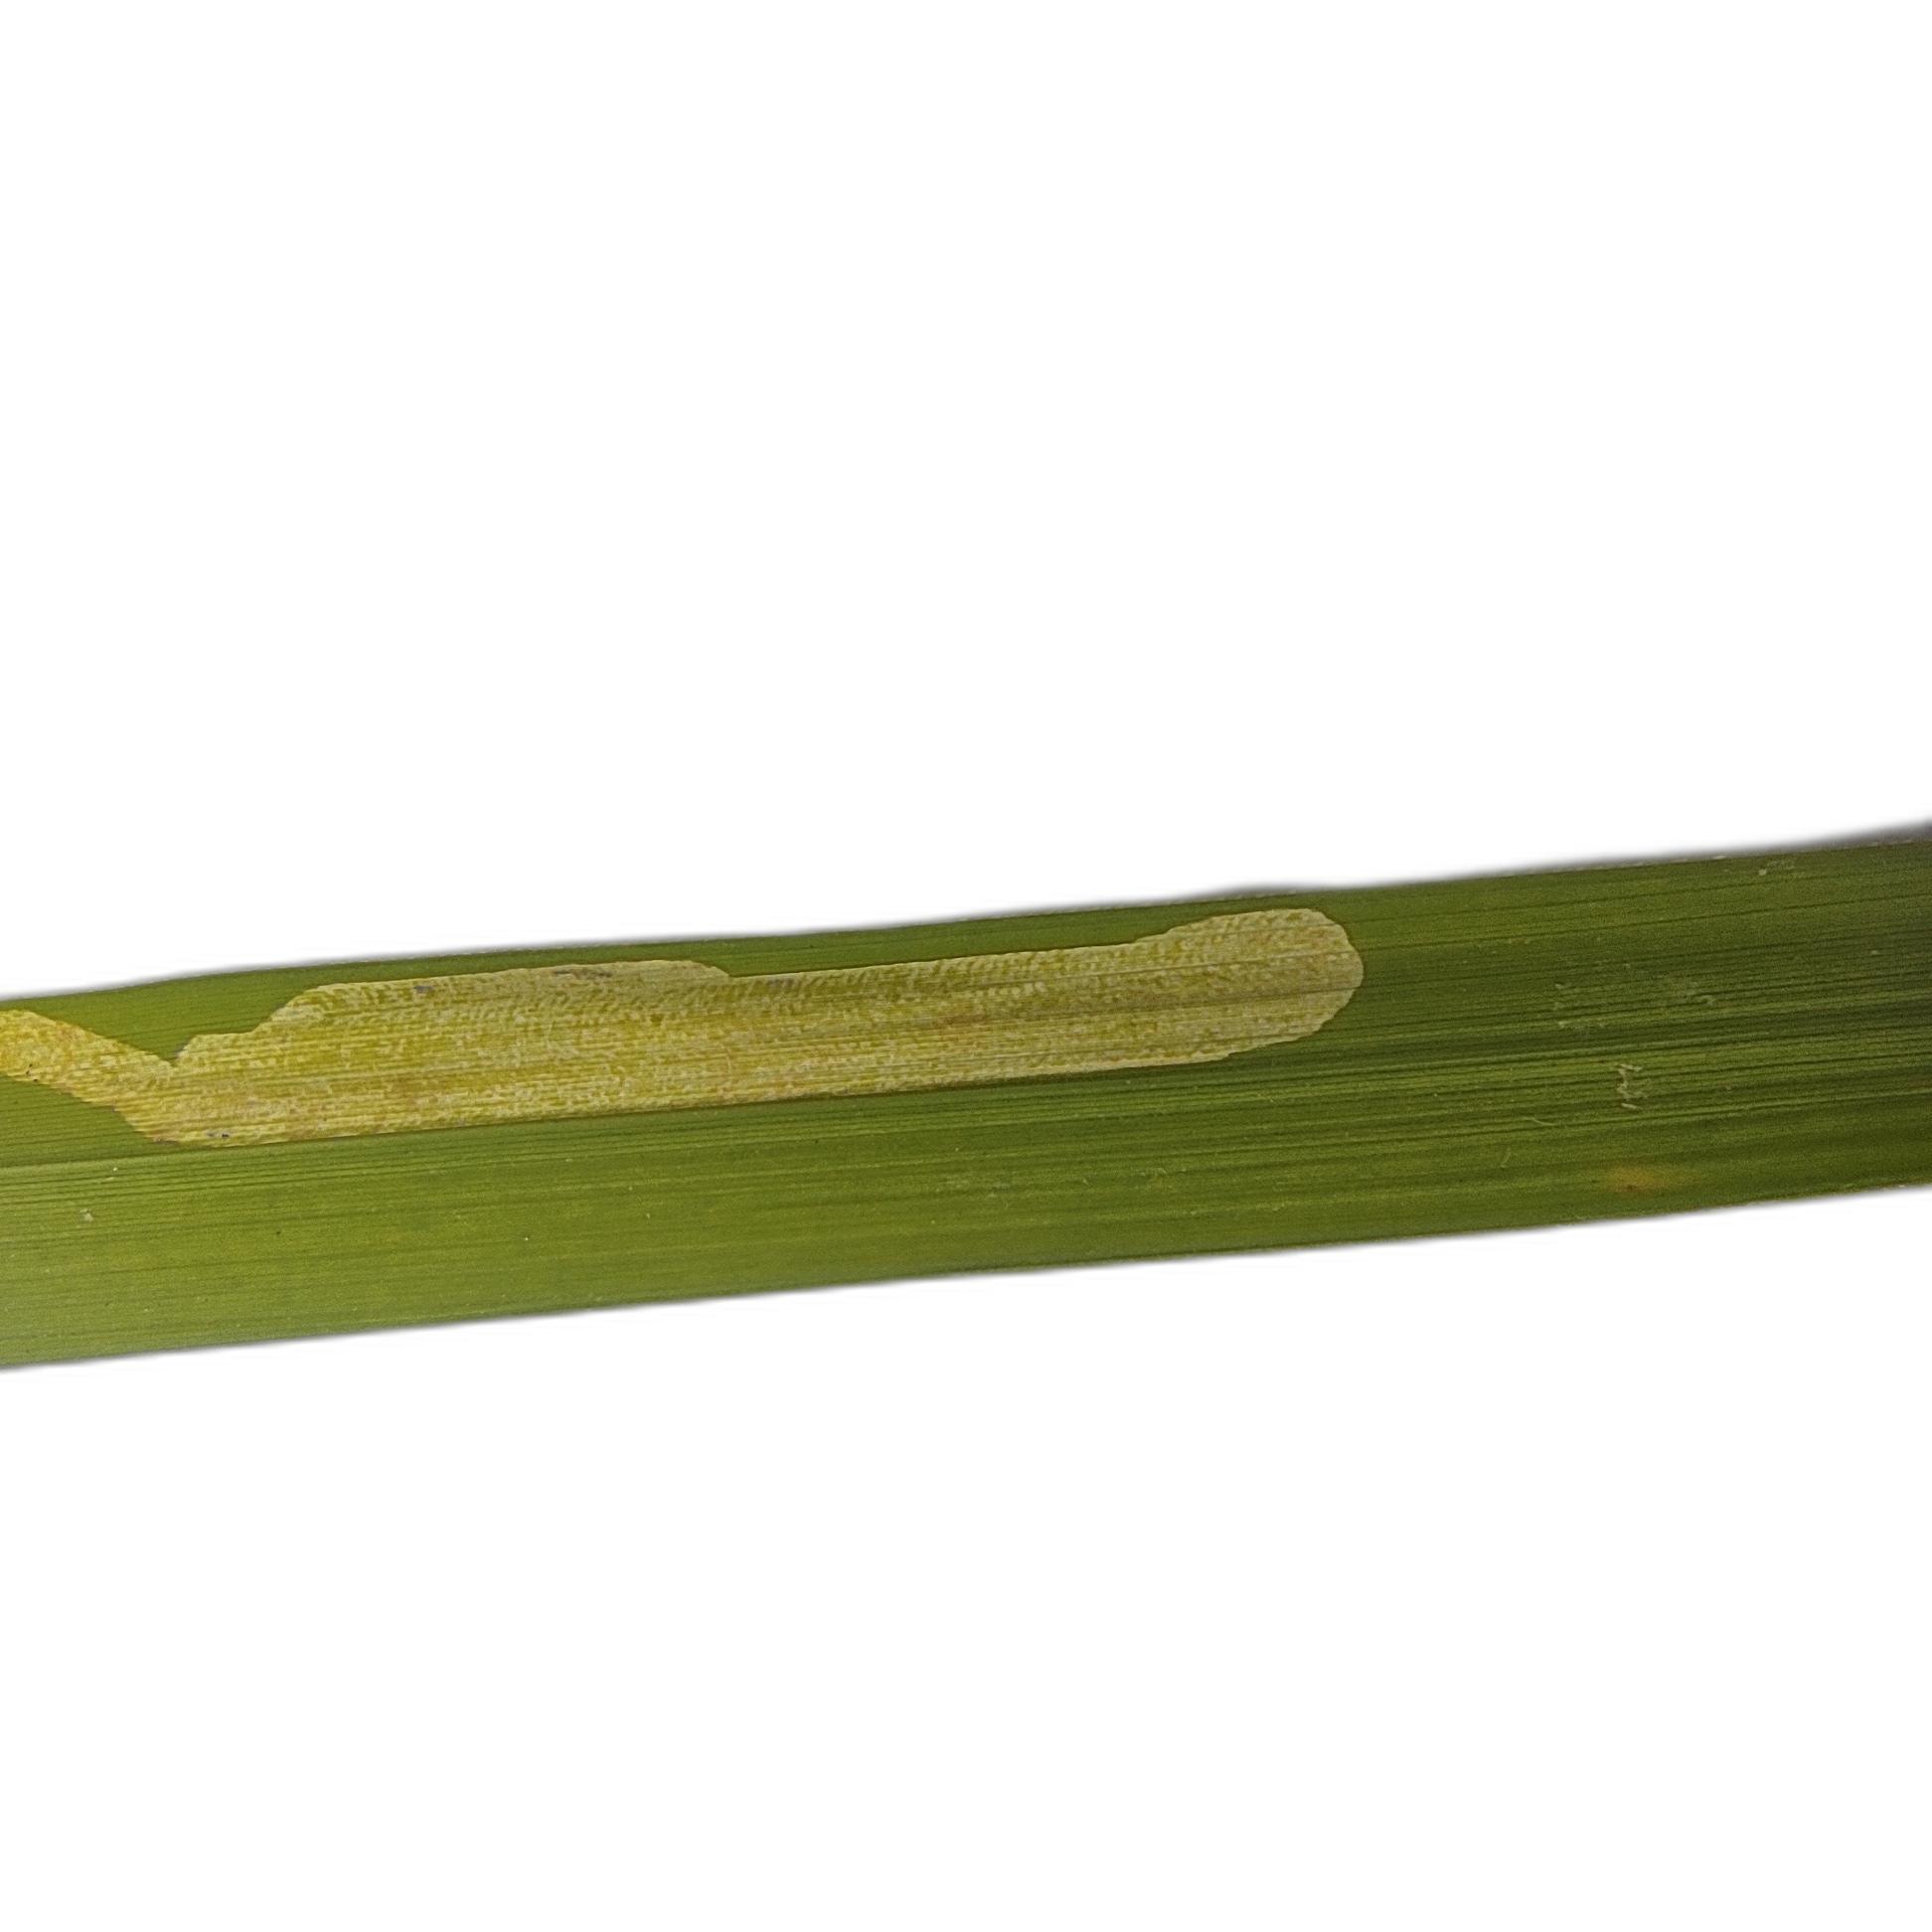
Label: Rice Leaffolder